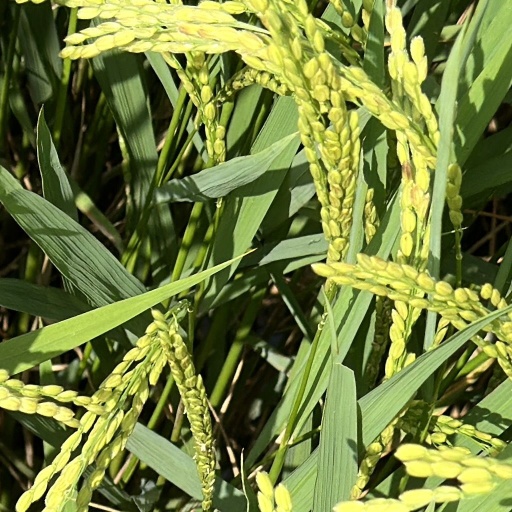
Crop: rice